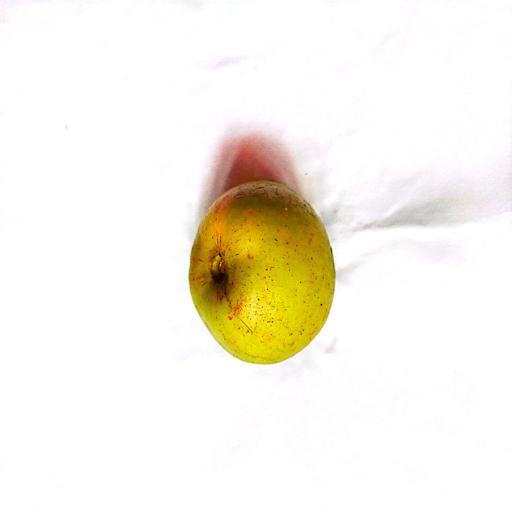
Label: healthy